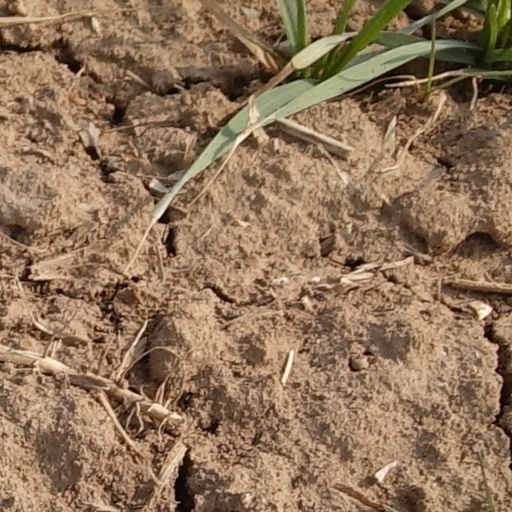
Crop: wheat